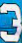
Number: 3